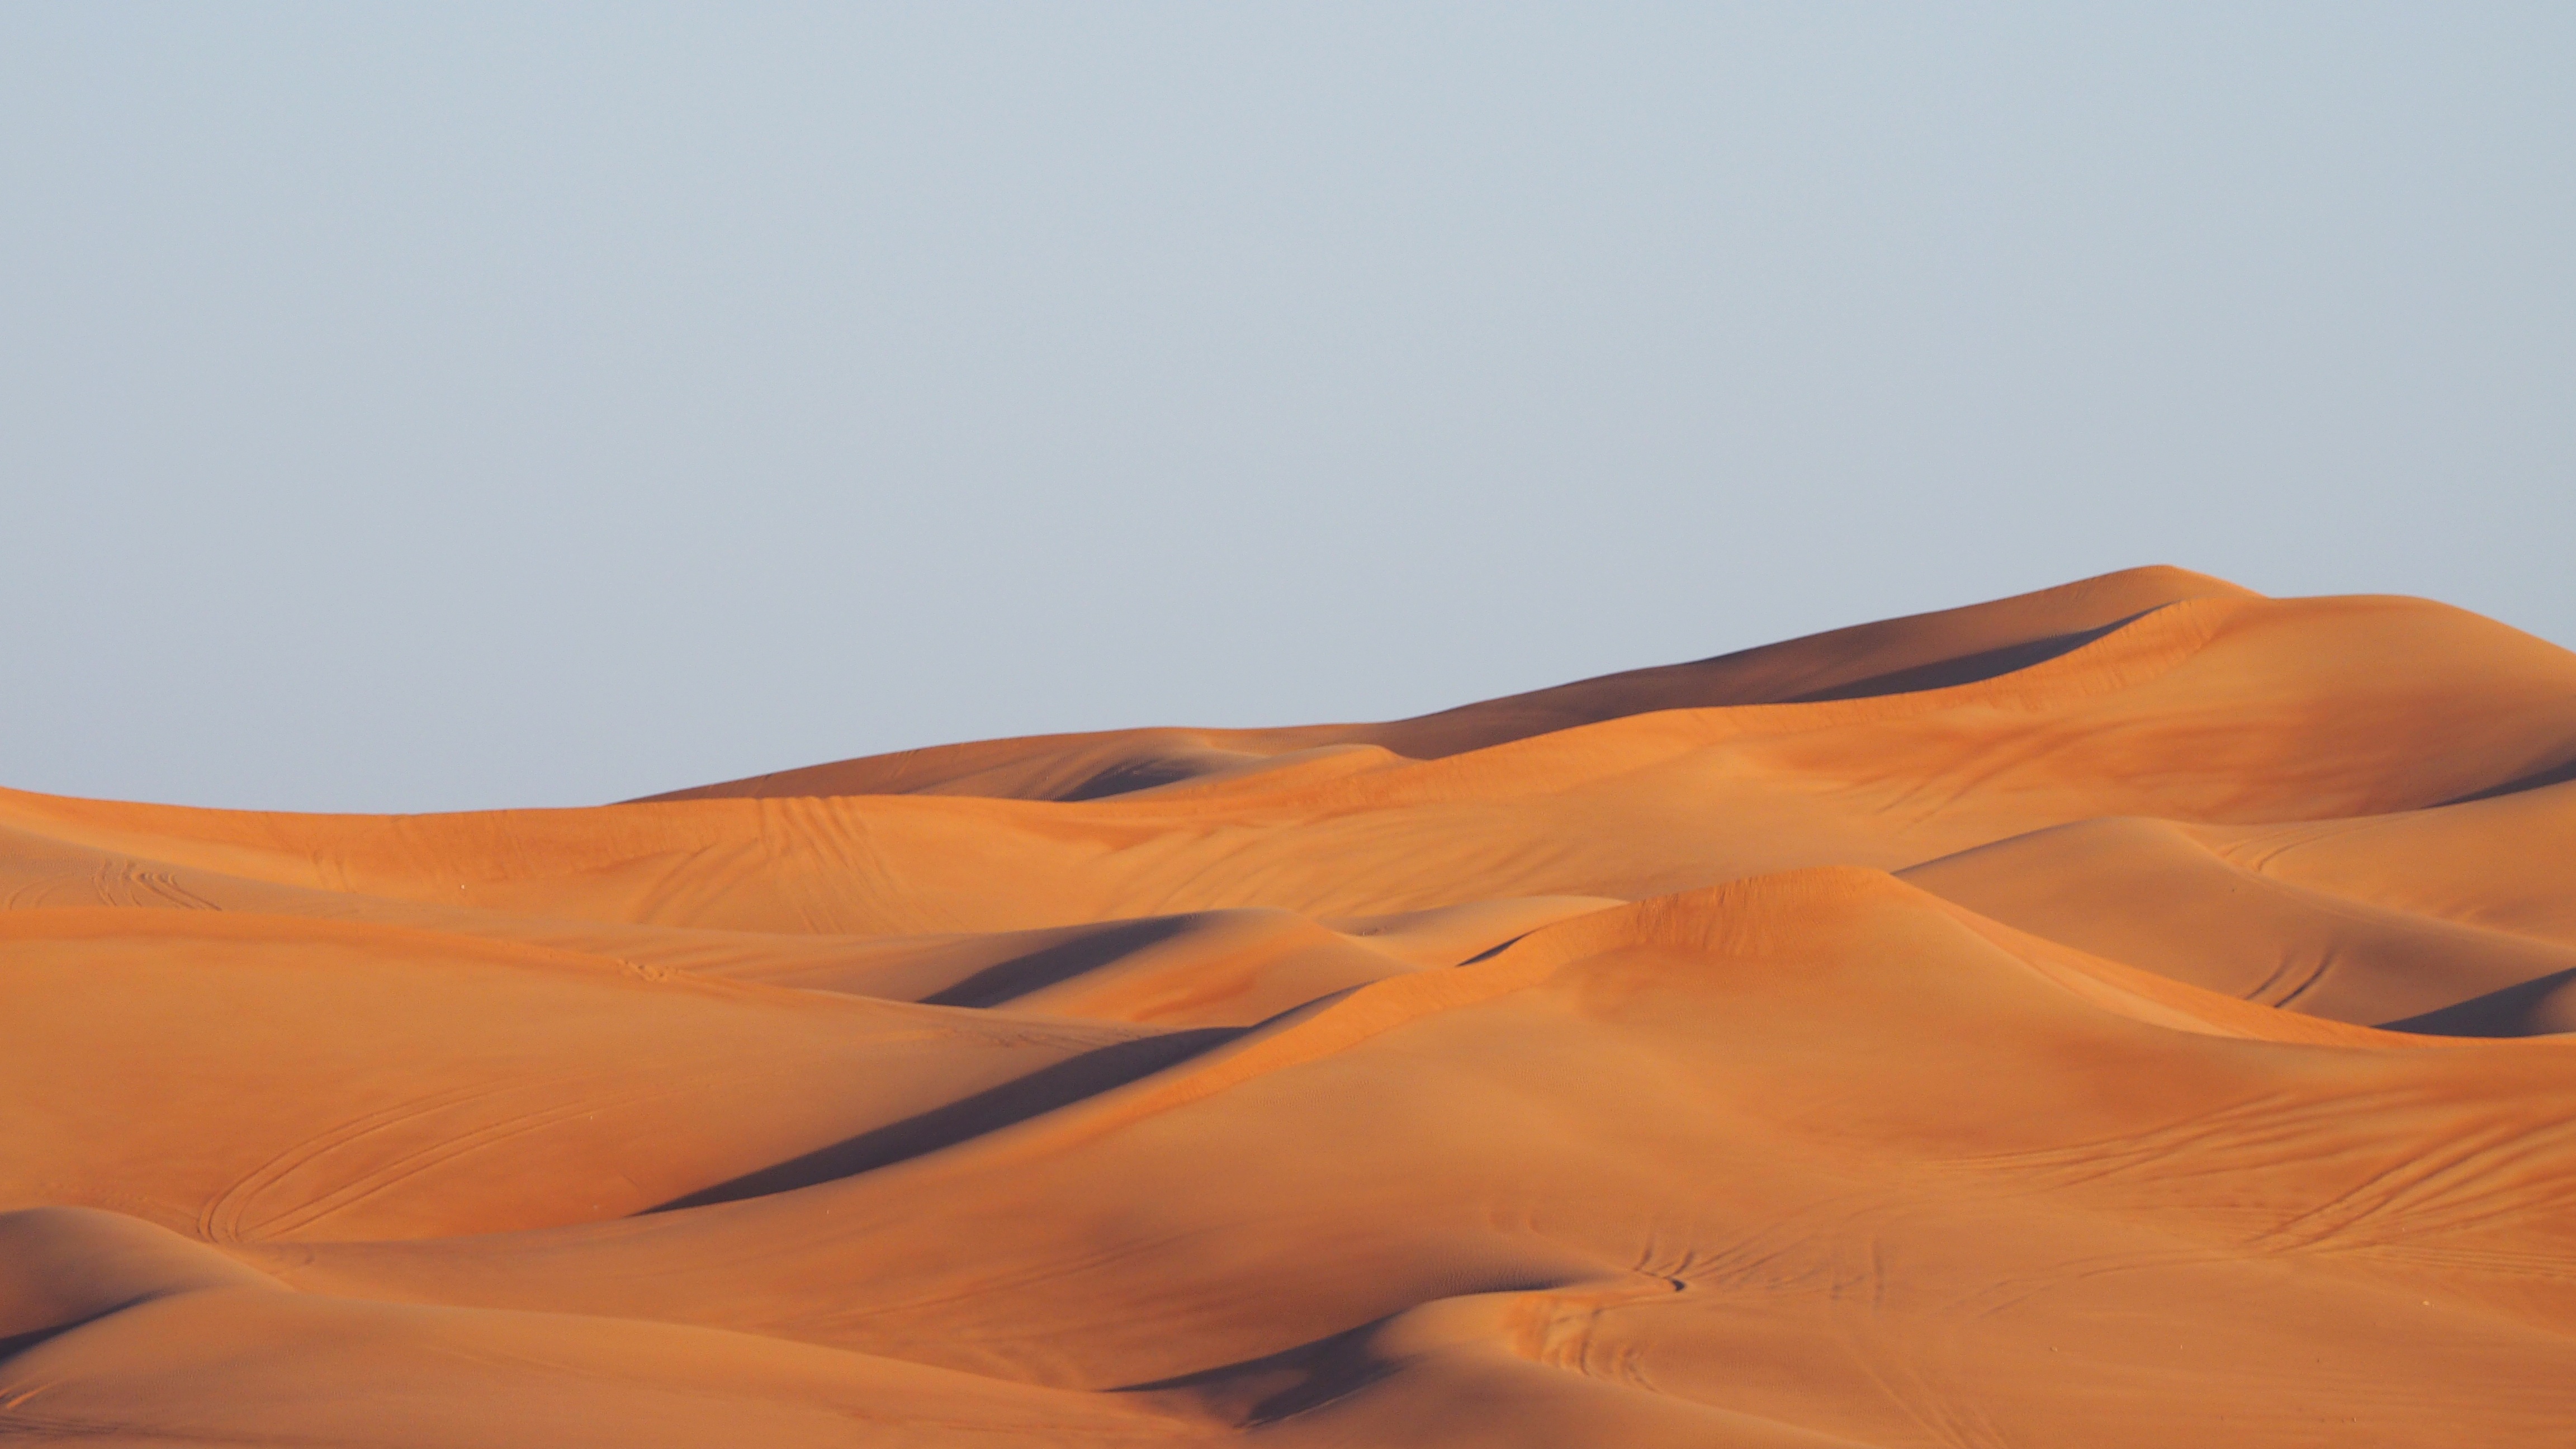
landscape, sand, desert, dune, desolate, hot, habitat, sahara, landform, erg, natural environment, geographical feature, aeolian landform